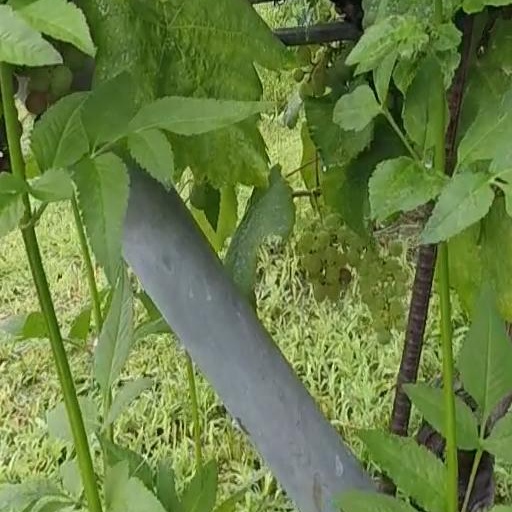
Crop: grape